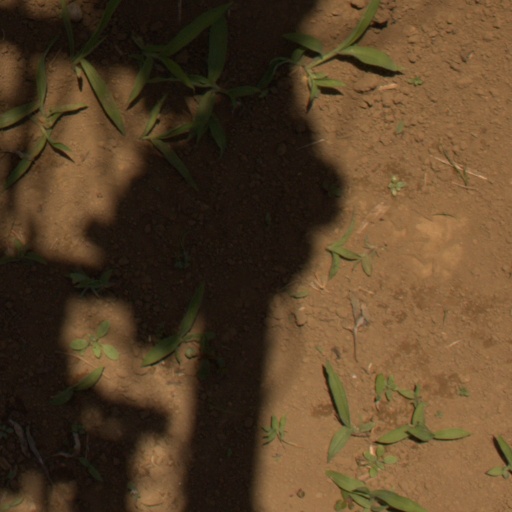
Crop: Jerusalem artichoke